IFFHS World's Best Player

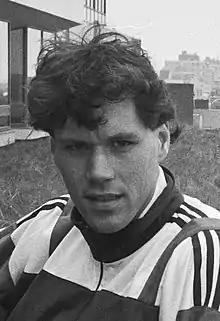
Marco van Basten, first winner of the award in 1988.

"From 1991 until 2009, FIFA continued this distinction named "FIFA World Player of the Year"; this award was later replaced by the FIFA Ballon d'Or in 2010, and The Best FIFA Men's Player in 2016."